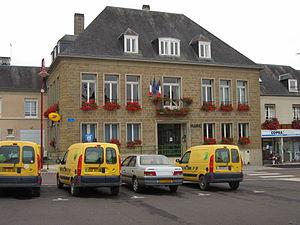
fr:Cerisy-la-Salle
Cerisy-la-Salle est une commune française, située dans le département de la Manche en région Normandie, peuplée de 1 043 habitants.